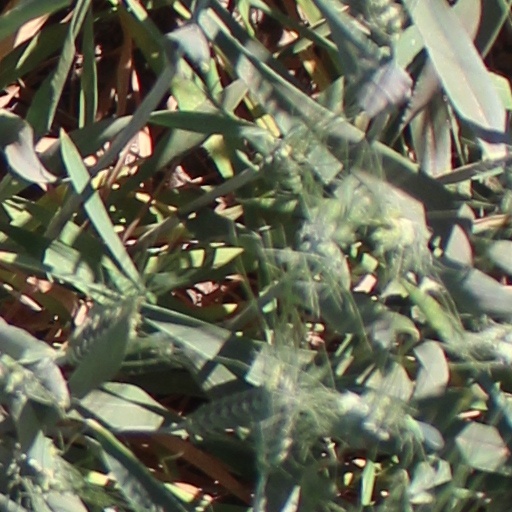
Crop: wheat